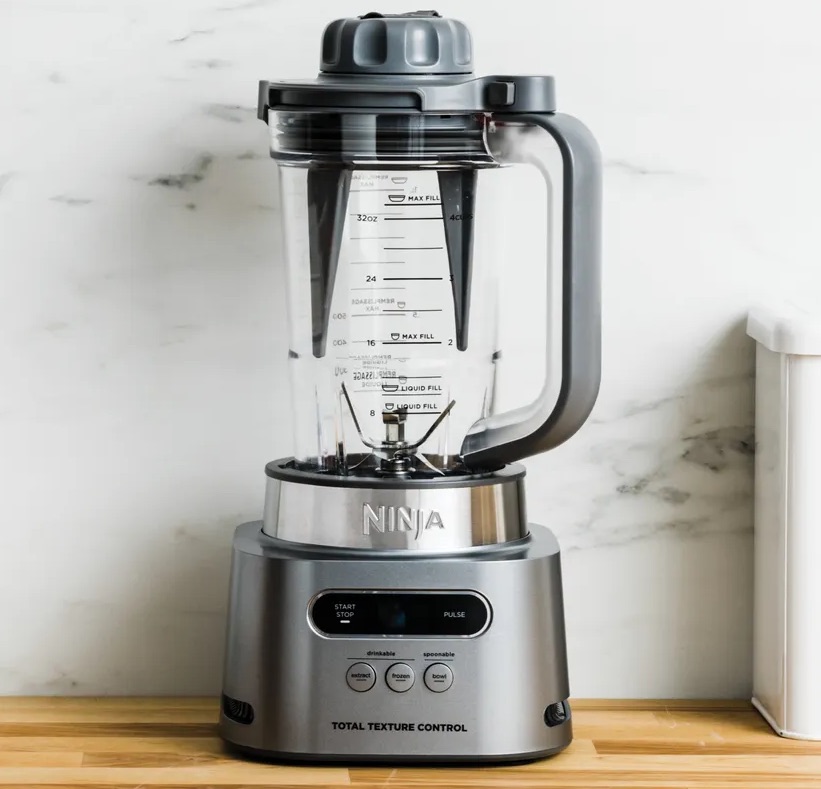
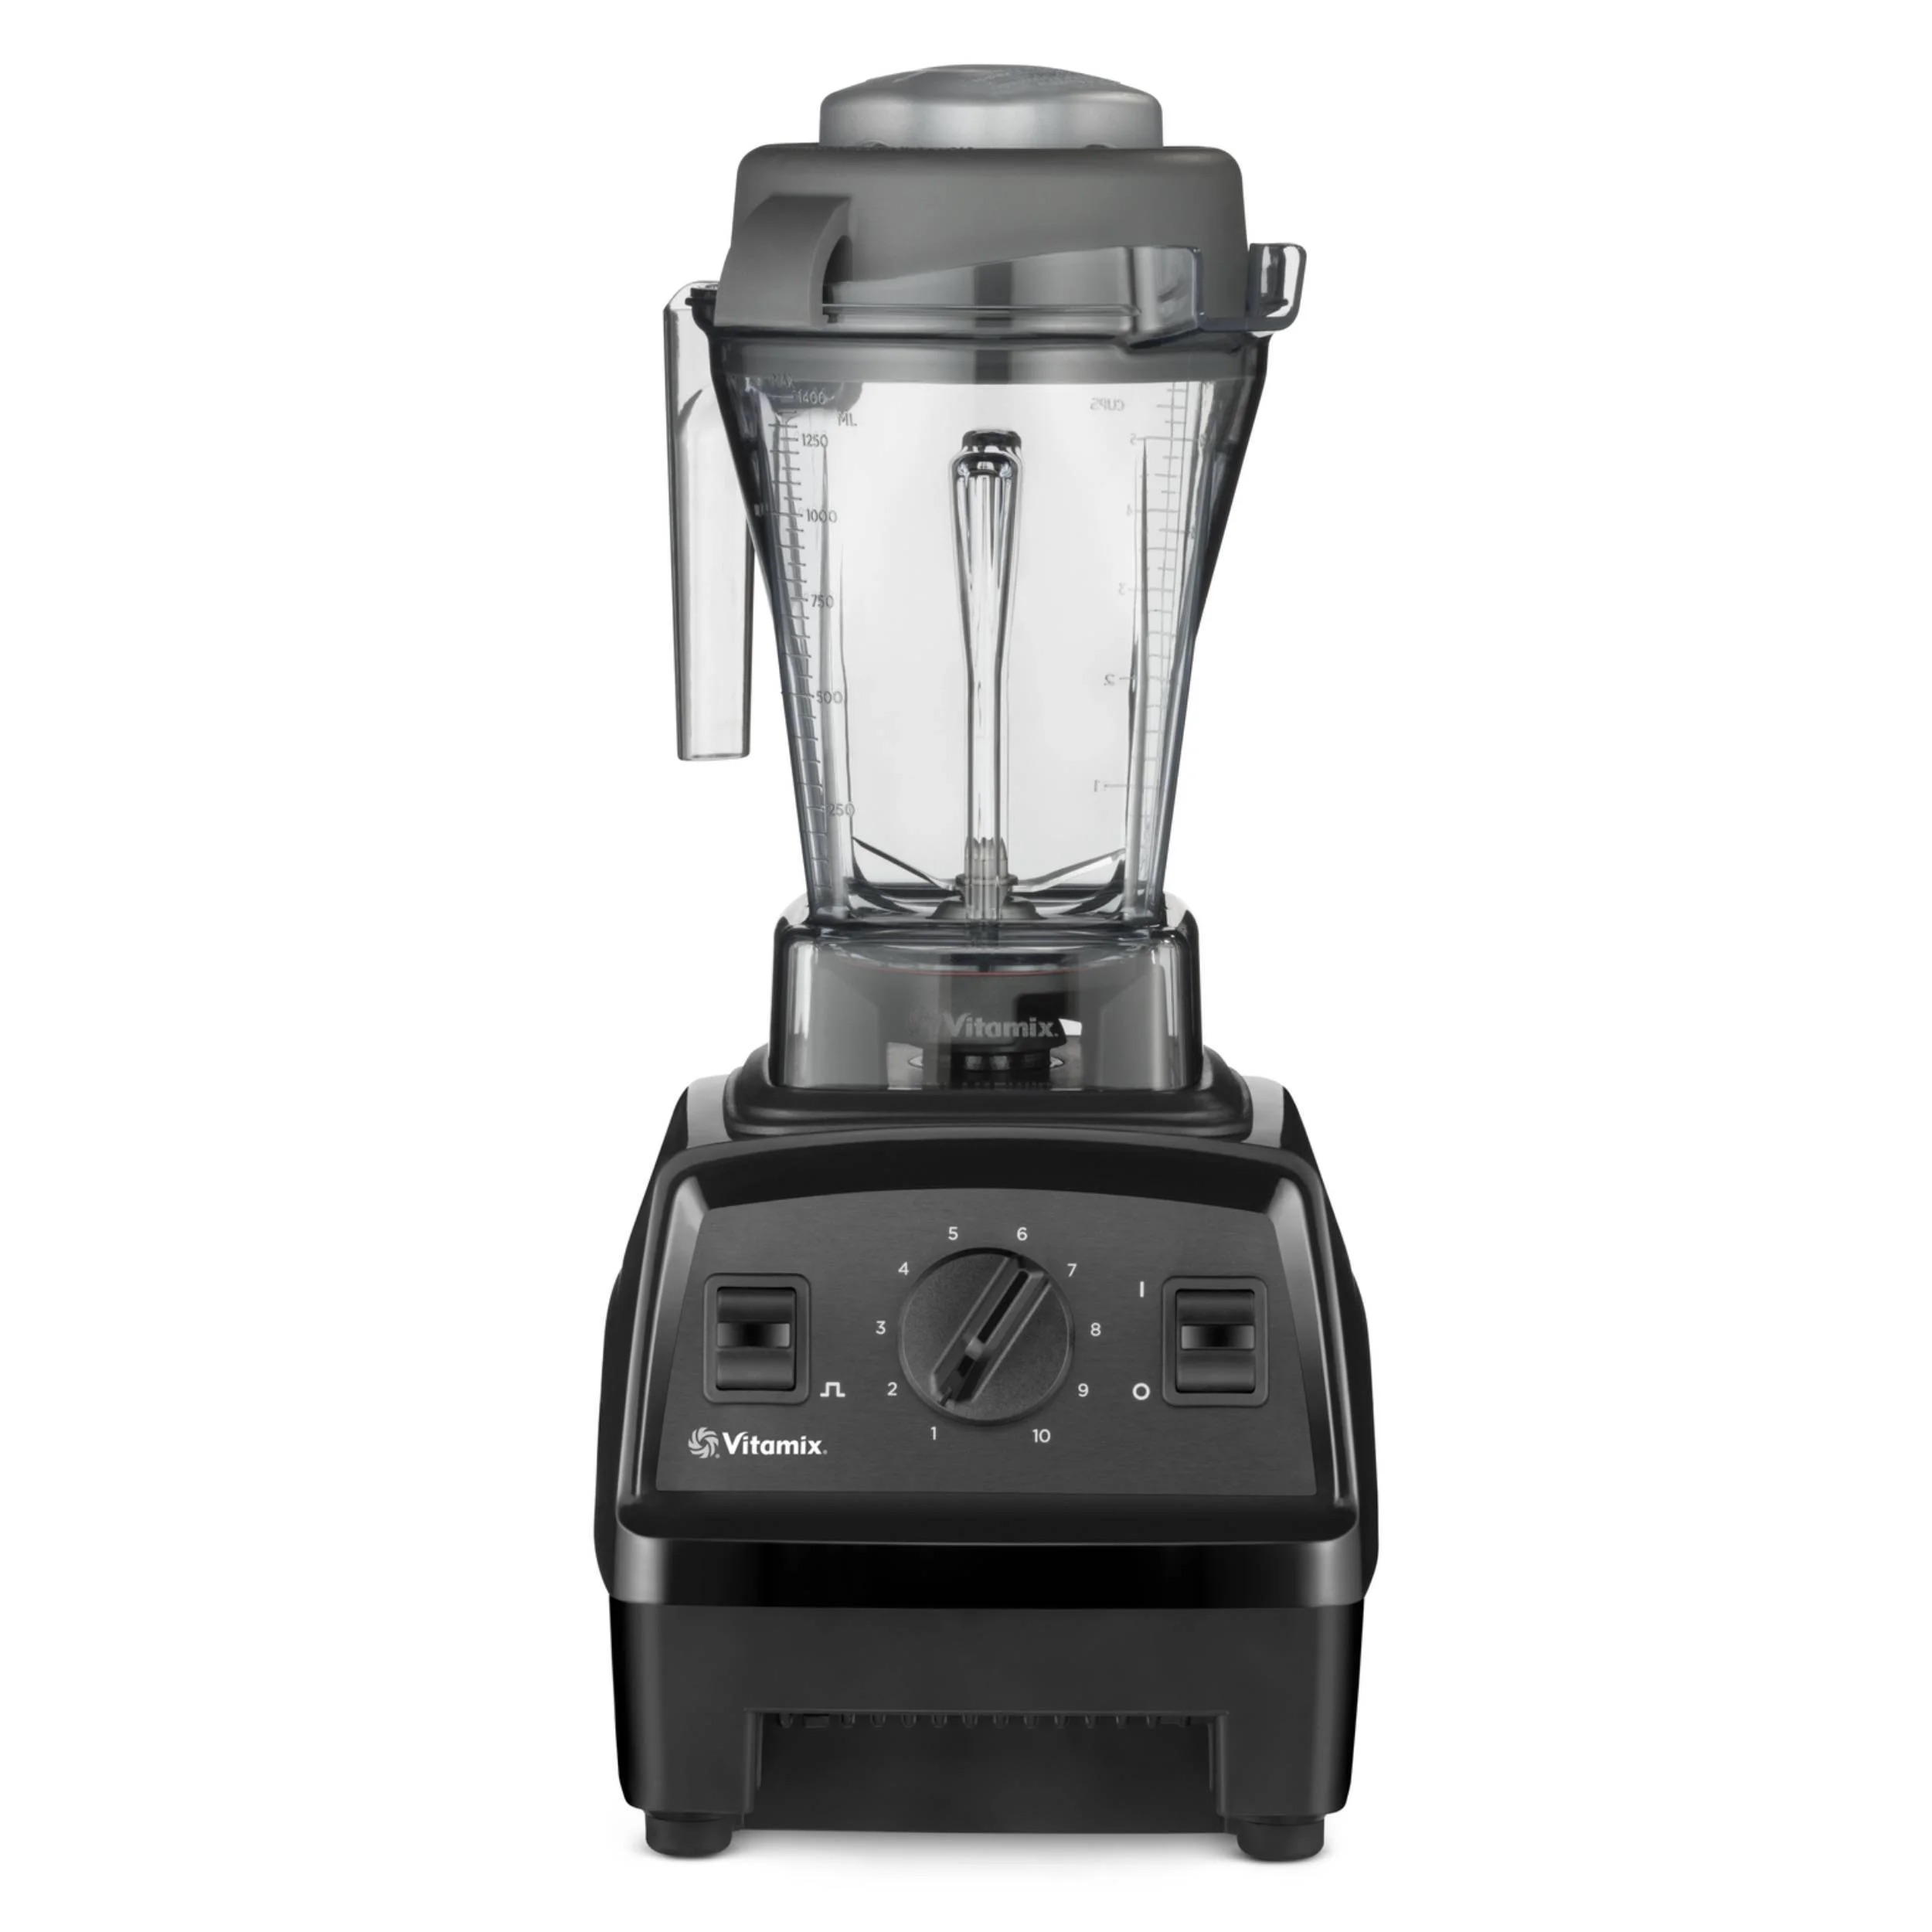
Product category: items_blender
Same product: no